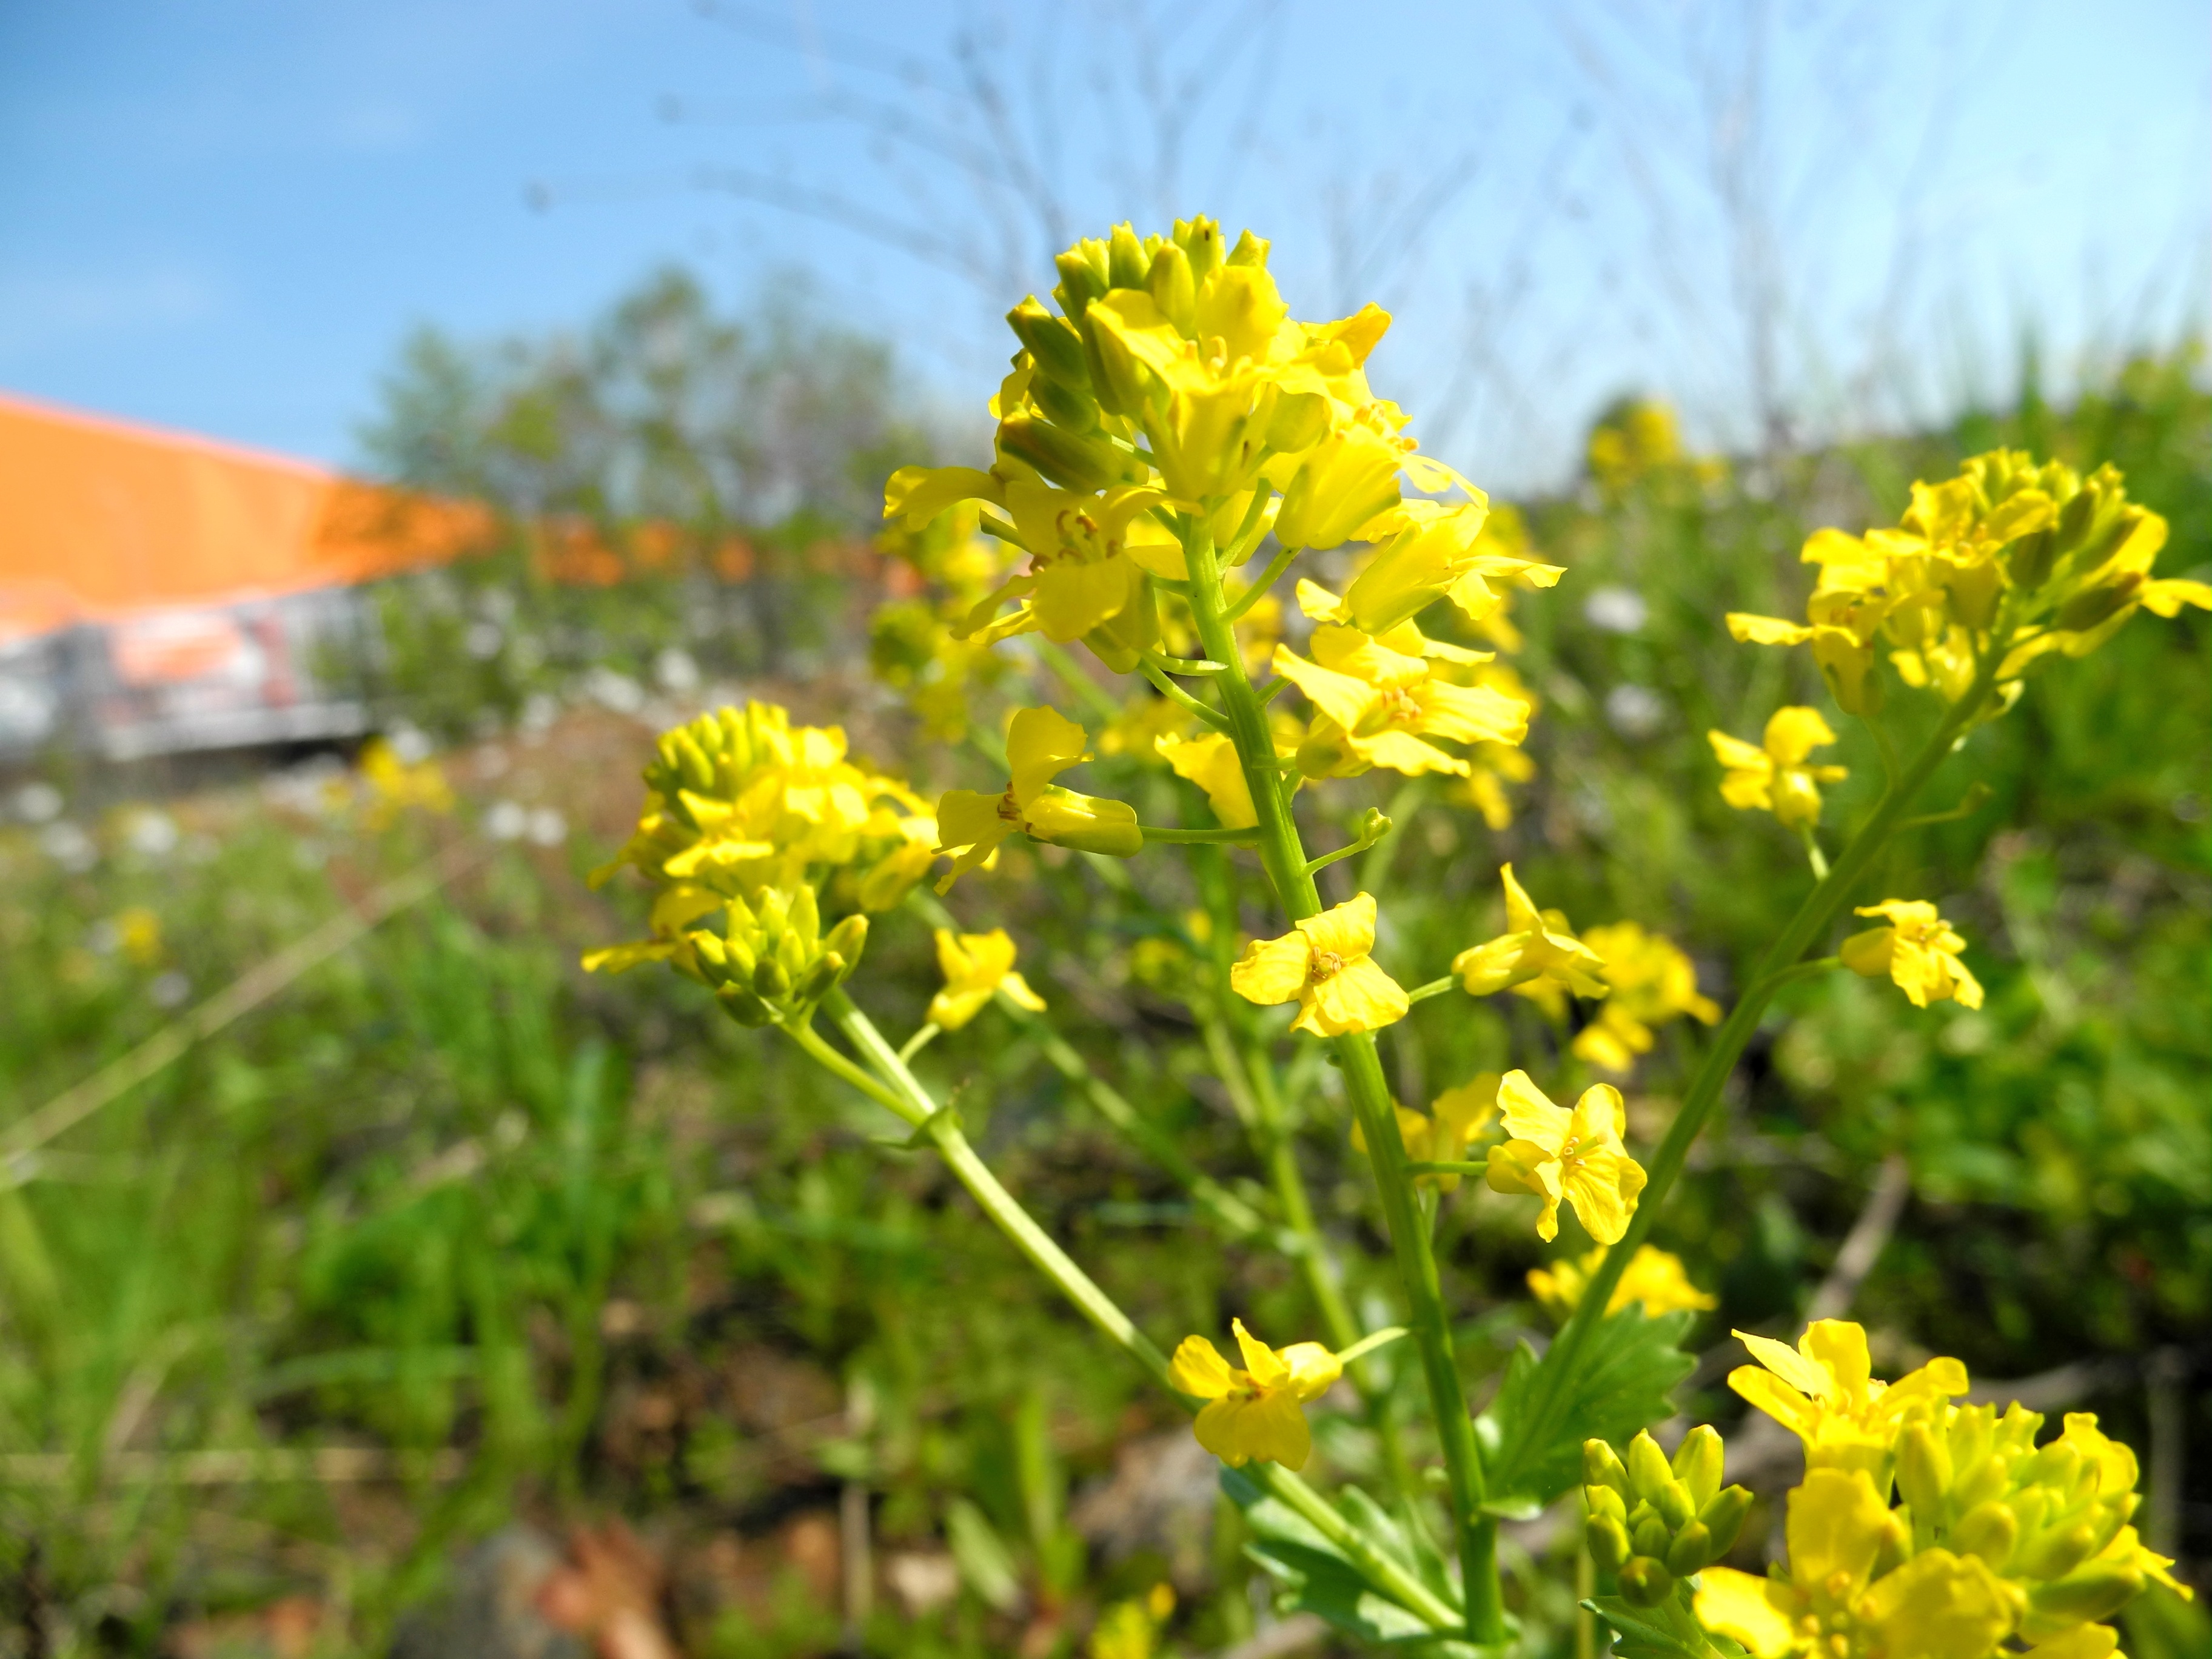
nature, blossom, plant, field, meadow, prairie, flower, produce, vegetable, nikon, yellow, flora, rapeseed, wildflower, flowers, shrub, rue, canola, mustard, brassica, coolpix, p7100, nikonp7100, flowering plant, land plant, mustard plant, brassica rapa